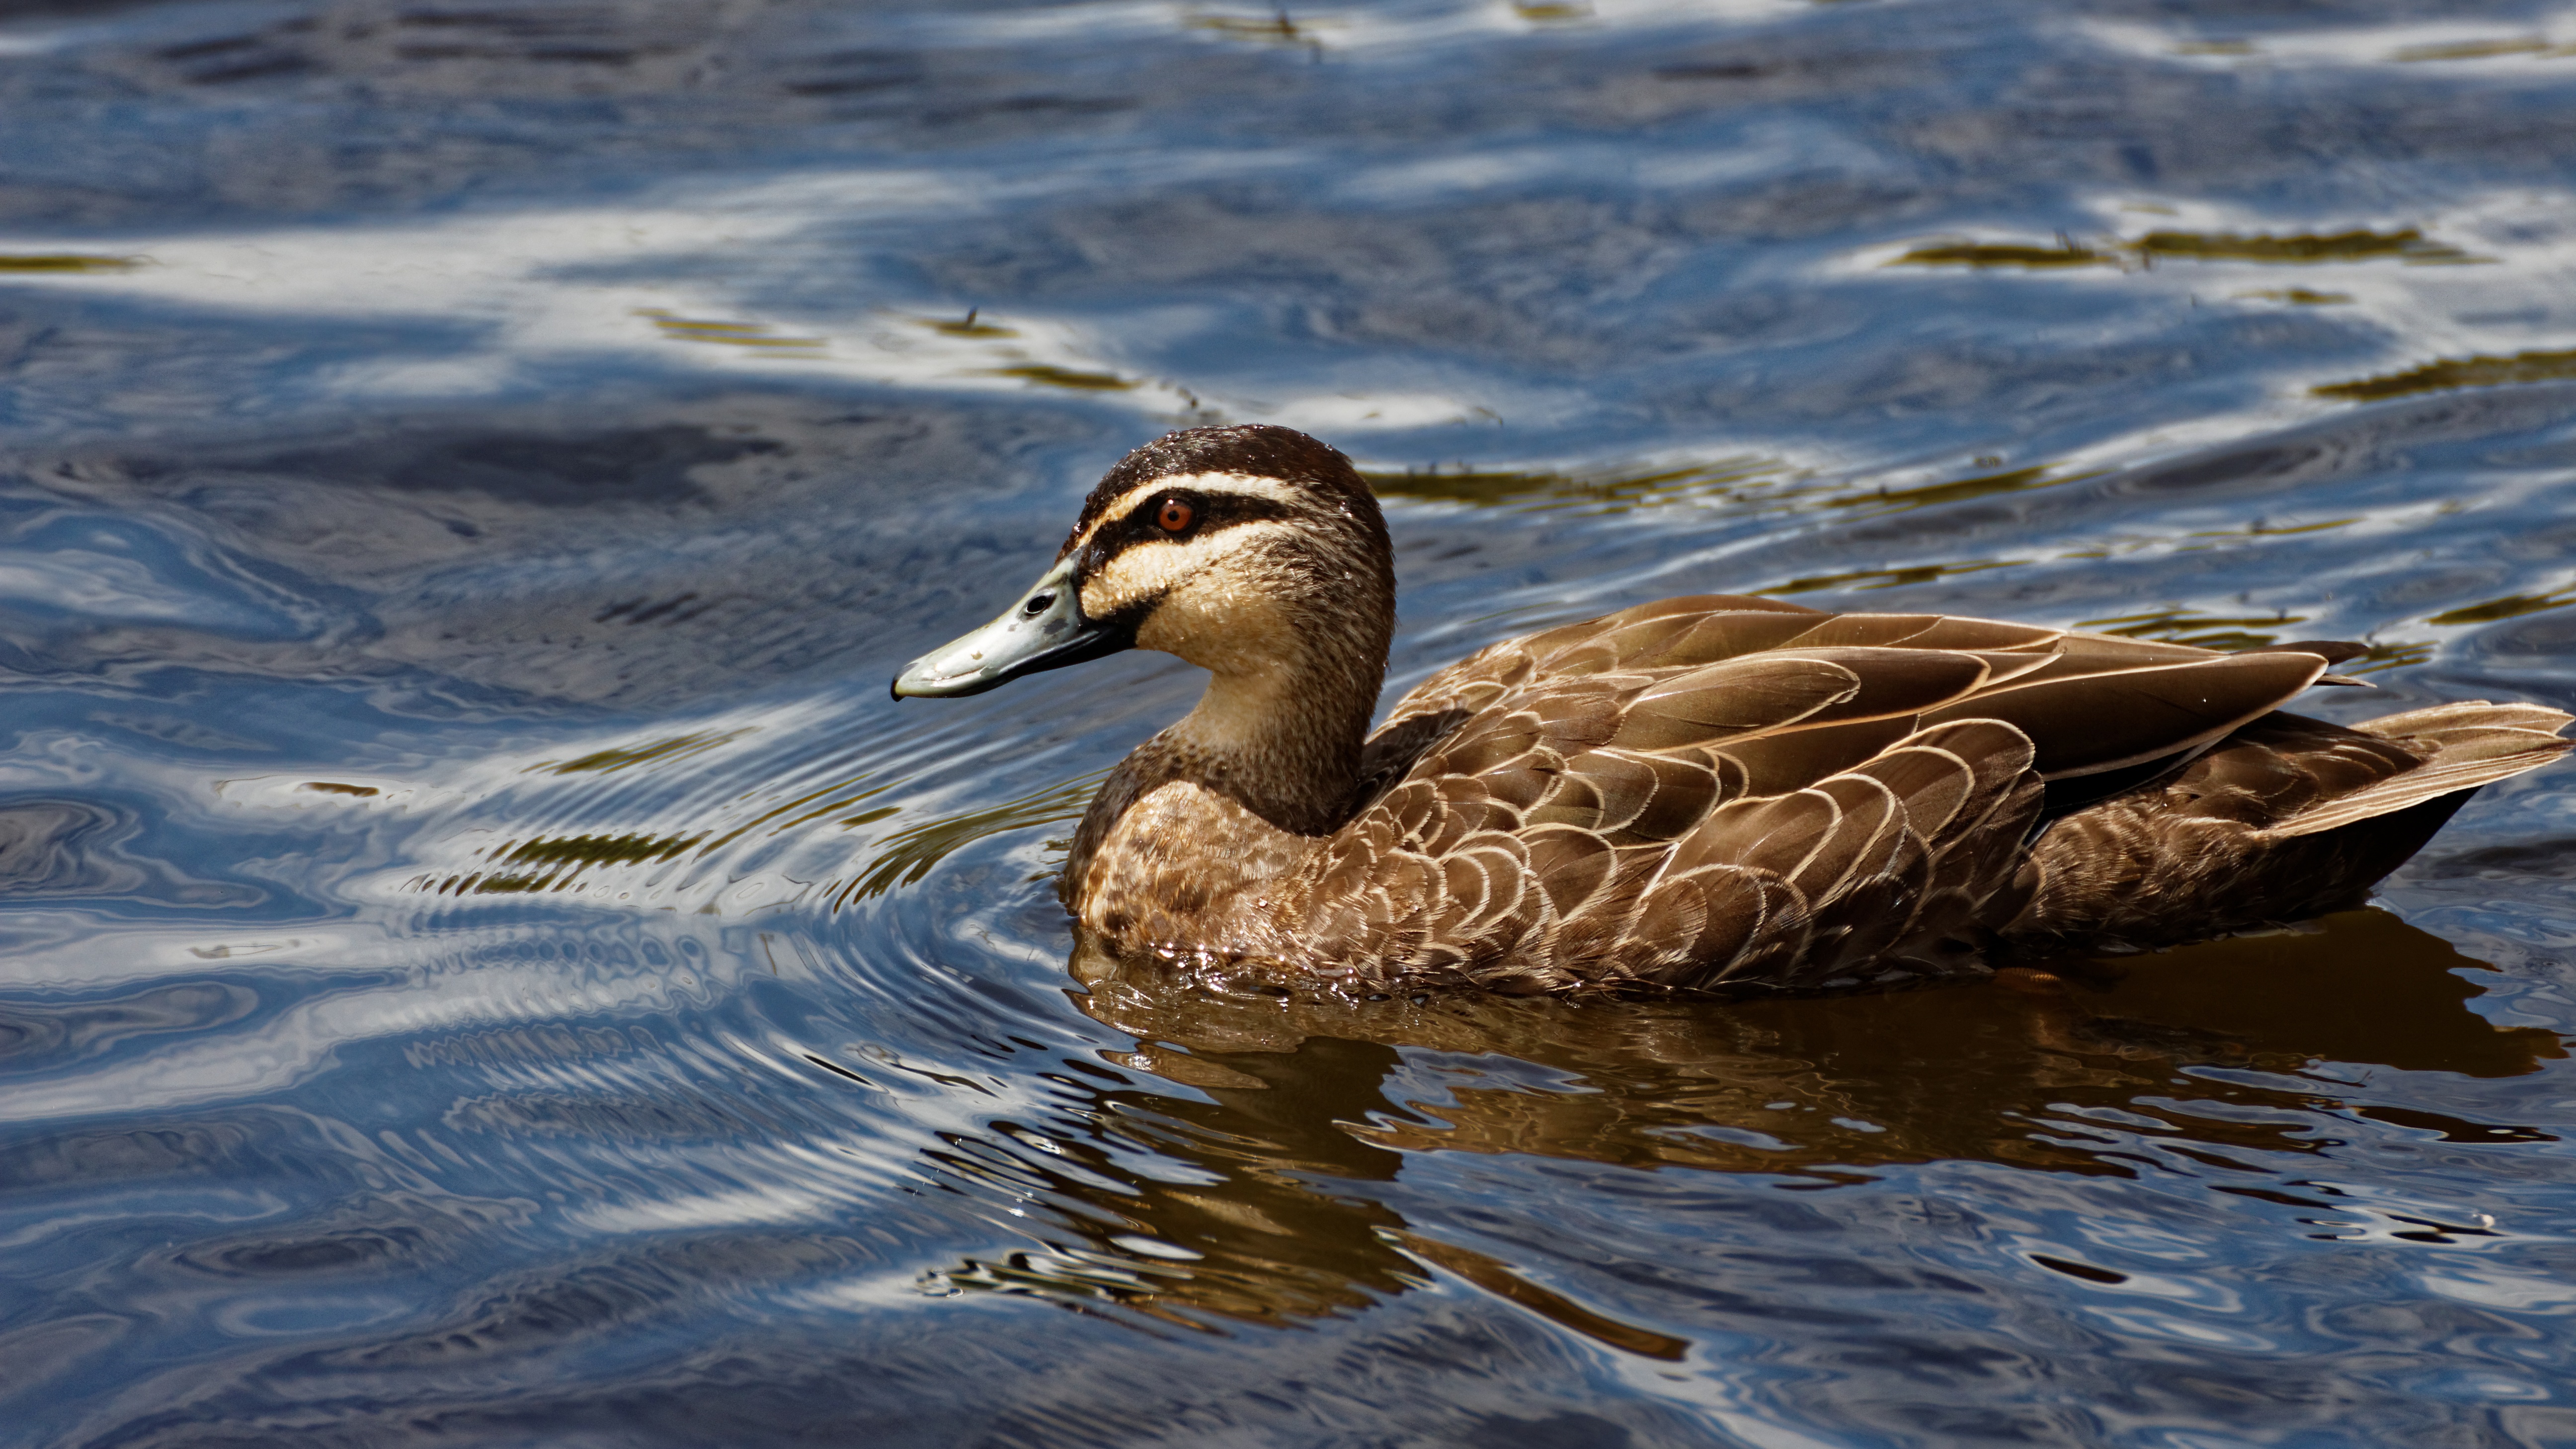
water, nature, bird, wing, wildlife, reflection, beak, fauna, duck, vertebrate, waterfowl, water bird, mallard, mergus, ducks geese and swans, seaduck